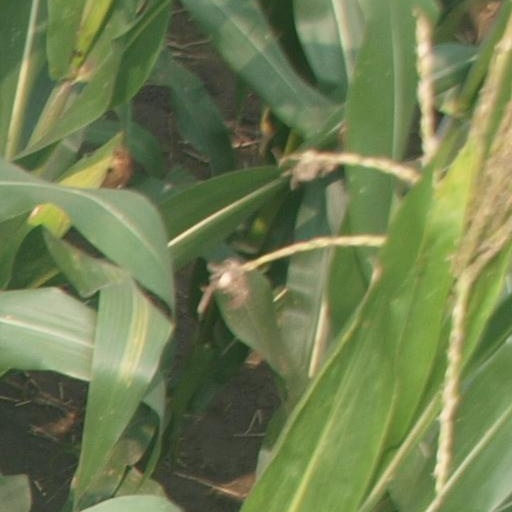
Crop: maize; corn